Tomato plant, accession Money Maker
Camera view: tilt-top (135 deg); turntable rotation: 60 degrees
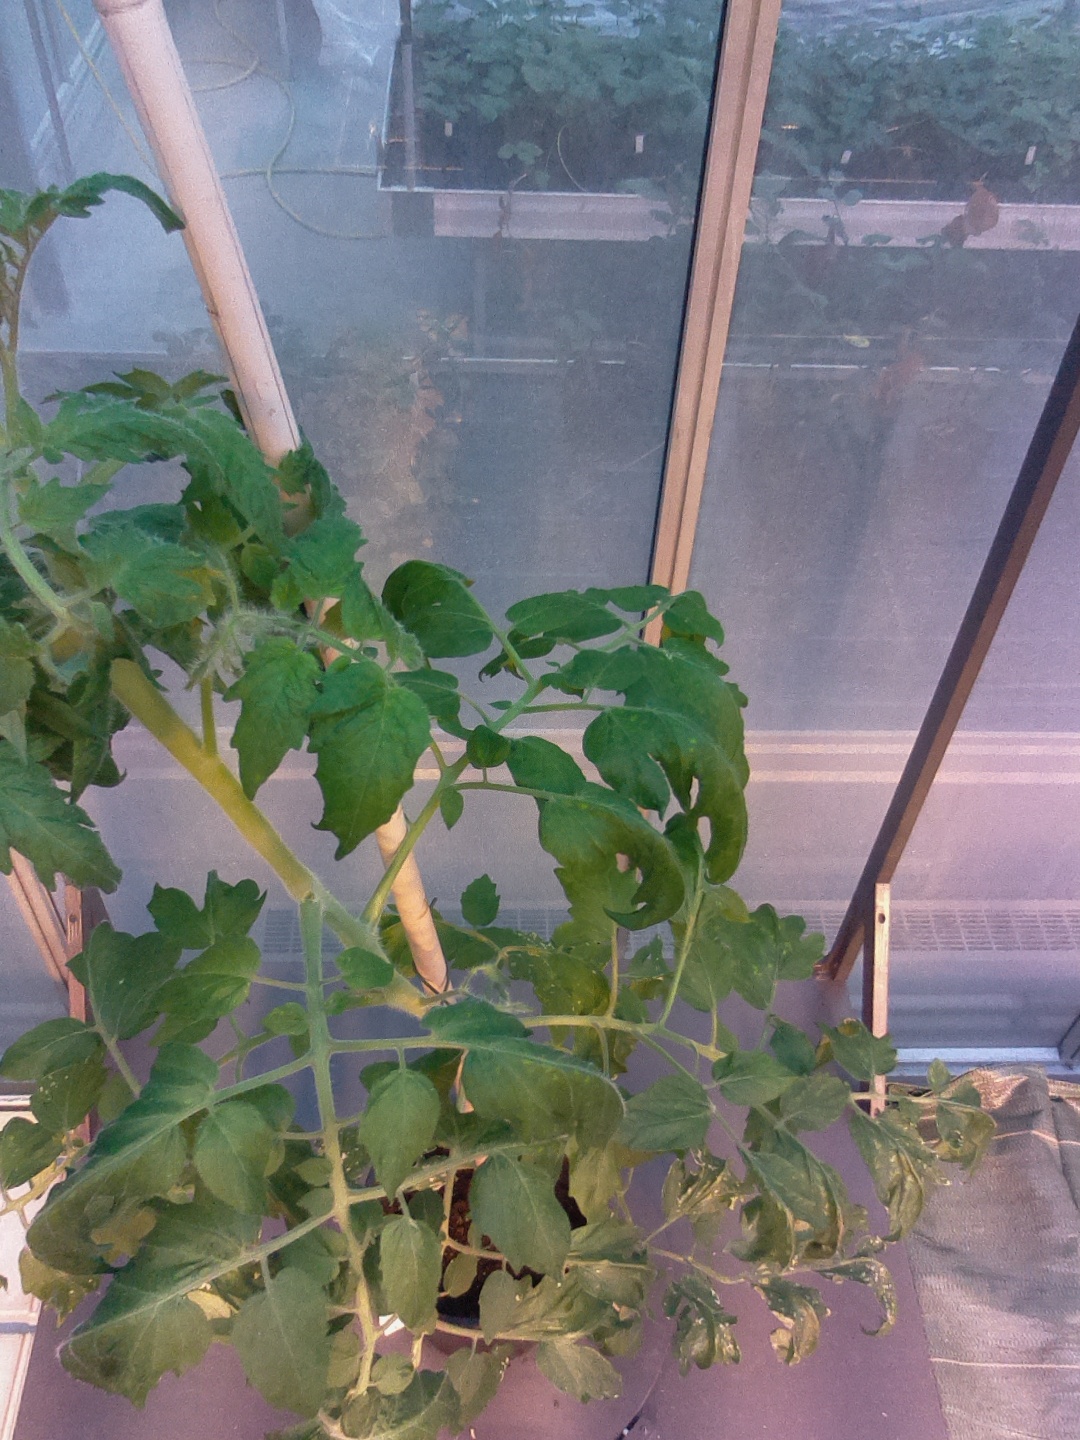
BBCH growth stage 67: Full flowering, 70%-80% of flowers open, more petals falling